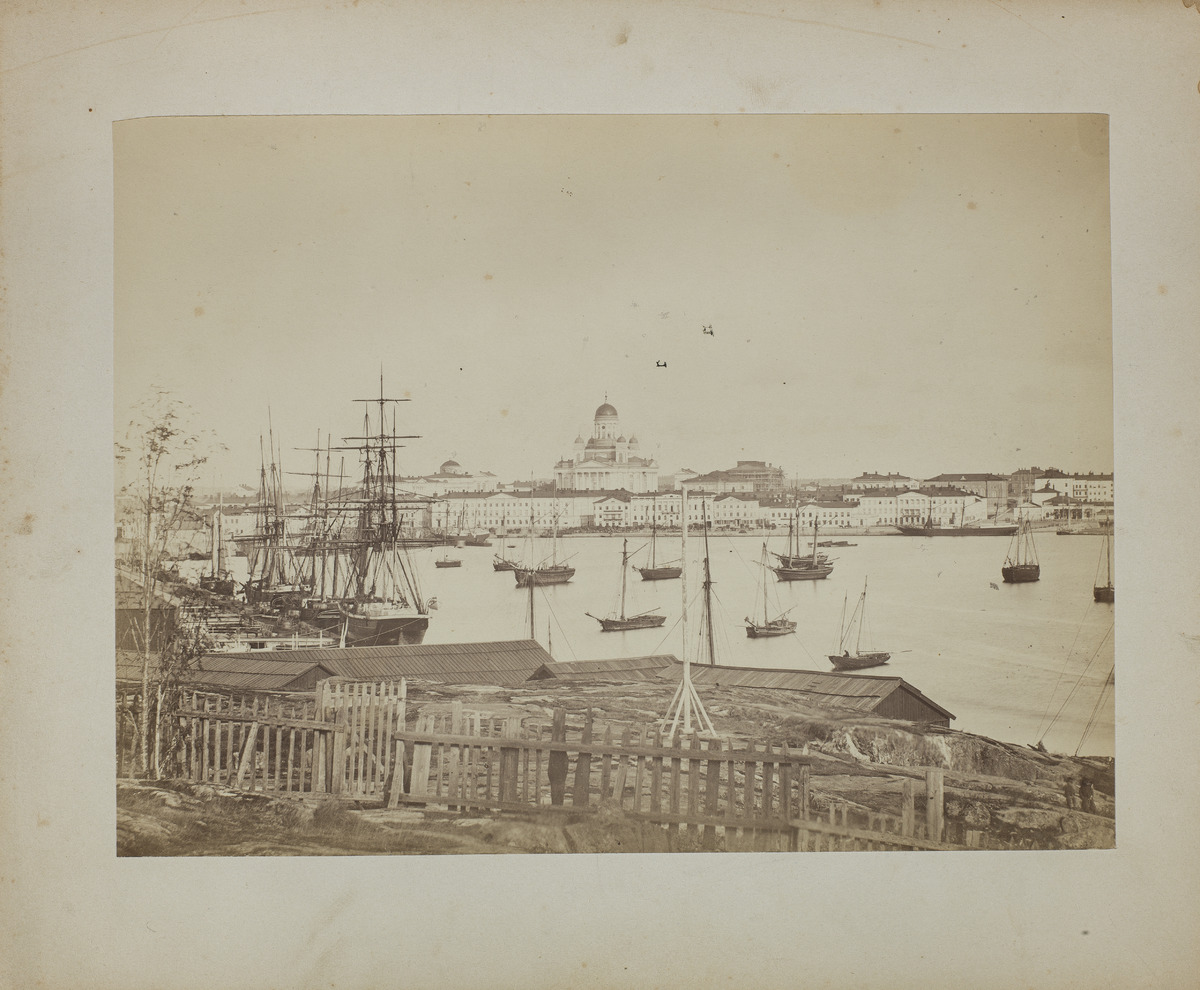
Näkymä Eteläsatamaan ja Helsingin keskustaan: Nikolainkirkko, Pohjoisesplanadin  kivitaloja ja purjelaivoja satama-altaassa
sisällön kuvaus: Näkymä Eteläsatamaan ja Helsingin keskustaan: Nikolainkirkko, Pohjoisesplanadin  kivitaloja ja purjelaivoja satama-altaassa. Kuvan etualalla Makasiinirannan puisia varastorakennuksia ja Pakkahuoneenlaiturissa isoja purjelaivoja. mustavalkoinen
Kuvaaja: Hårdh, C.A., valokuvaaja
Ajankohta: kuvausaika 1865 - 66
Paikka: Suomi, Uusimaa, Helsinki, Kaartinkaupunki Helsinki, Eteläsatama
Aiheet: satamat, kirkot, tiilirakennukset, puurakennukset, hirsirakennukset, purjelaivat, merivesi